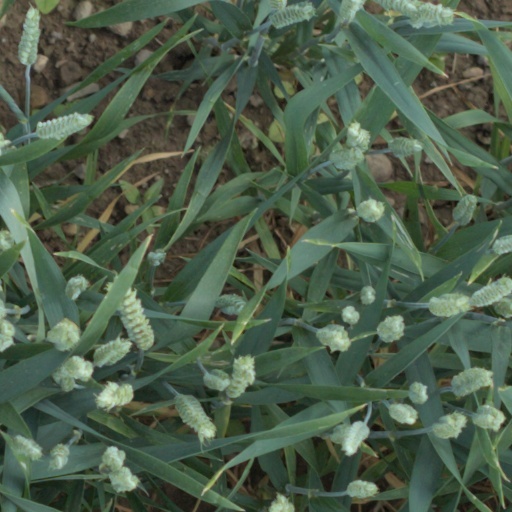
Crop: wheat